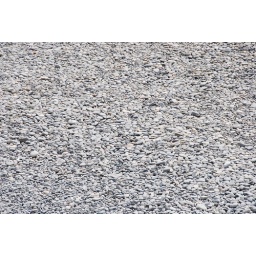
I was surprised that the beach in Nice was not sand - it was made of smooth rocks.